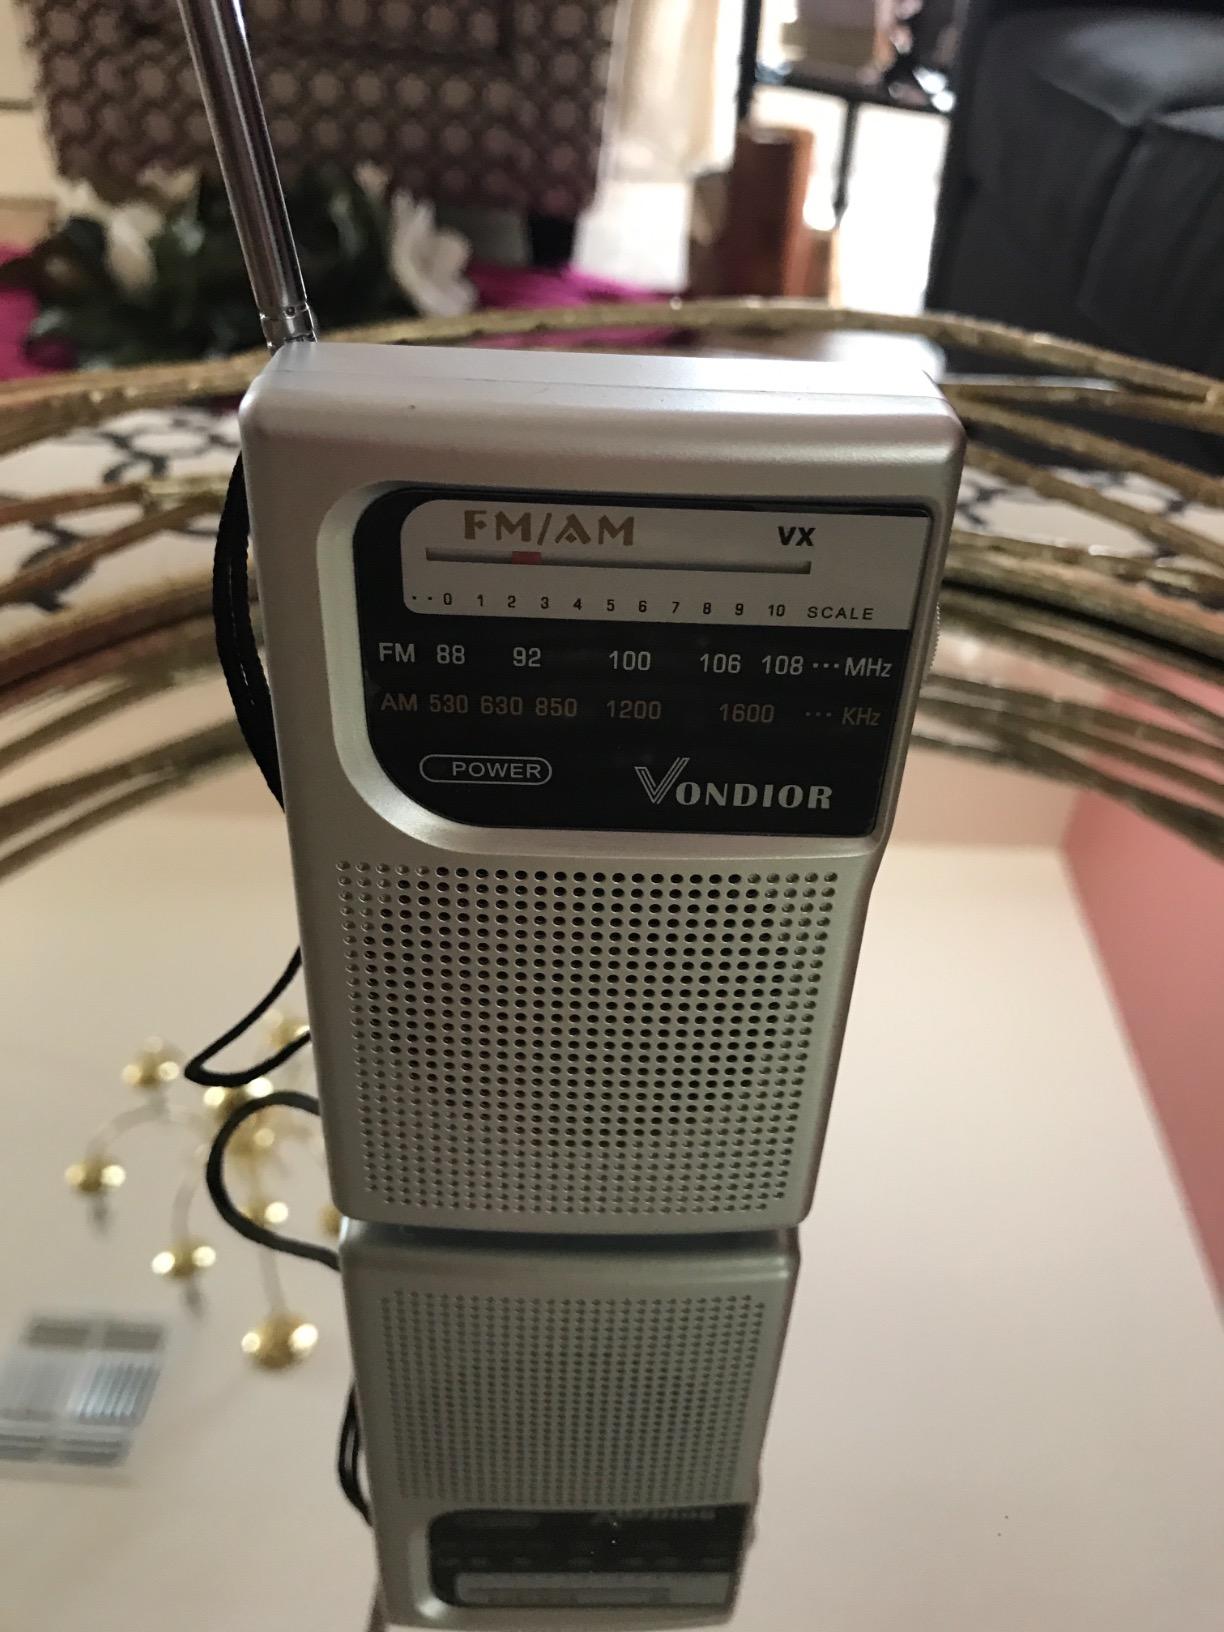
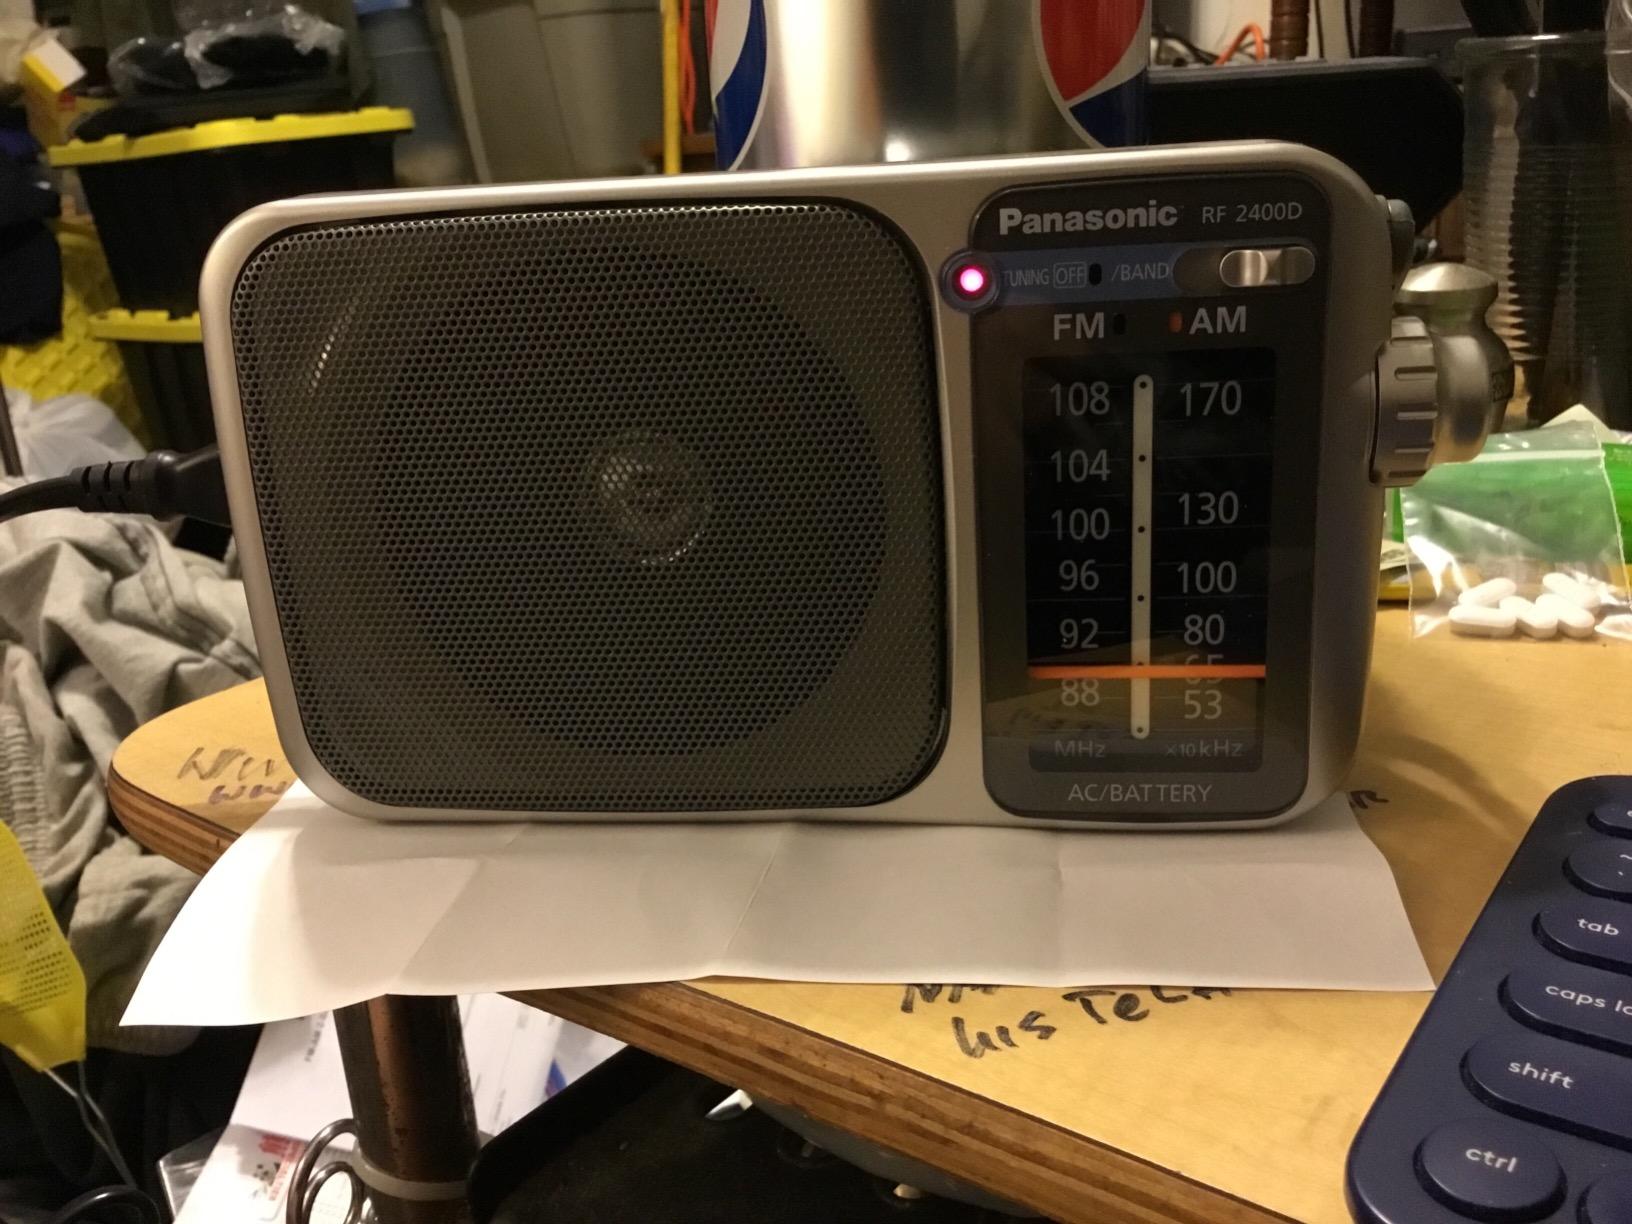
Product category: radio
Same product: no